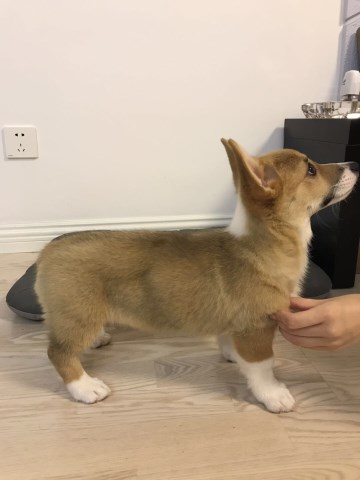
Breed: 2909-n000116-Cardigan